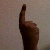
The image shows a hand gesture representing the number 1 in Indian Sign Language.